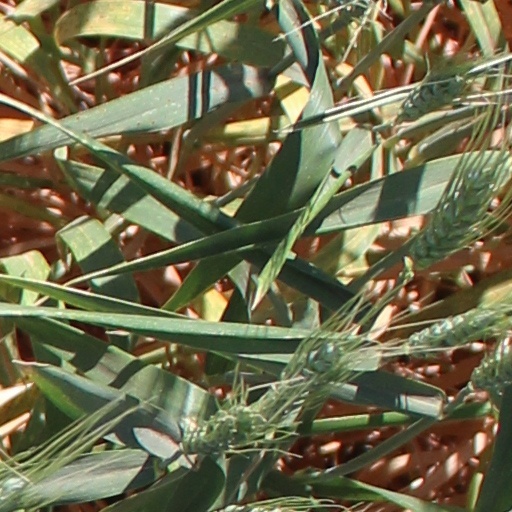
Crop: wheat